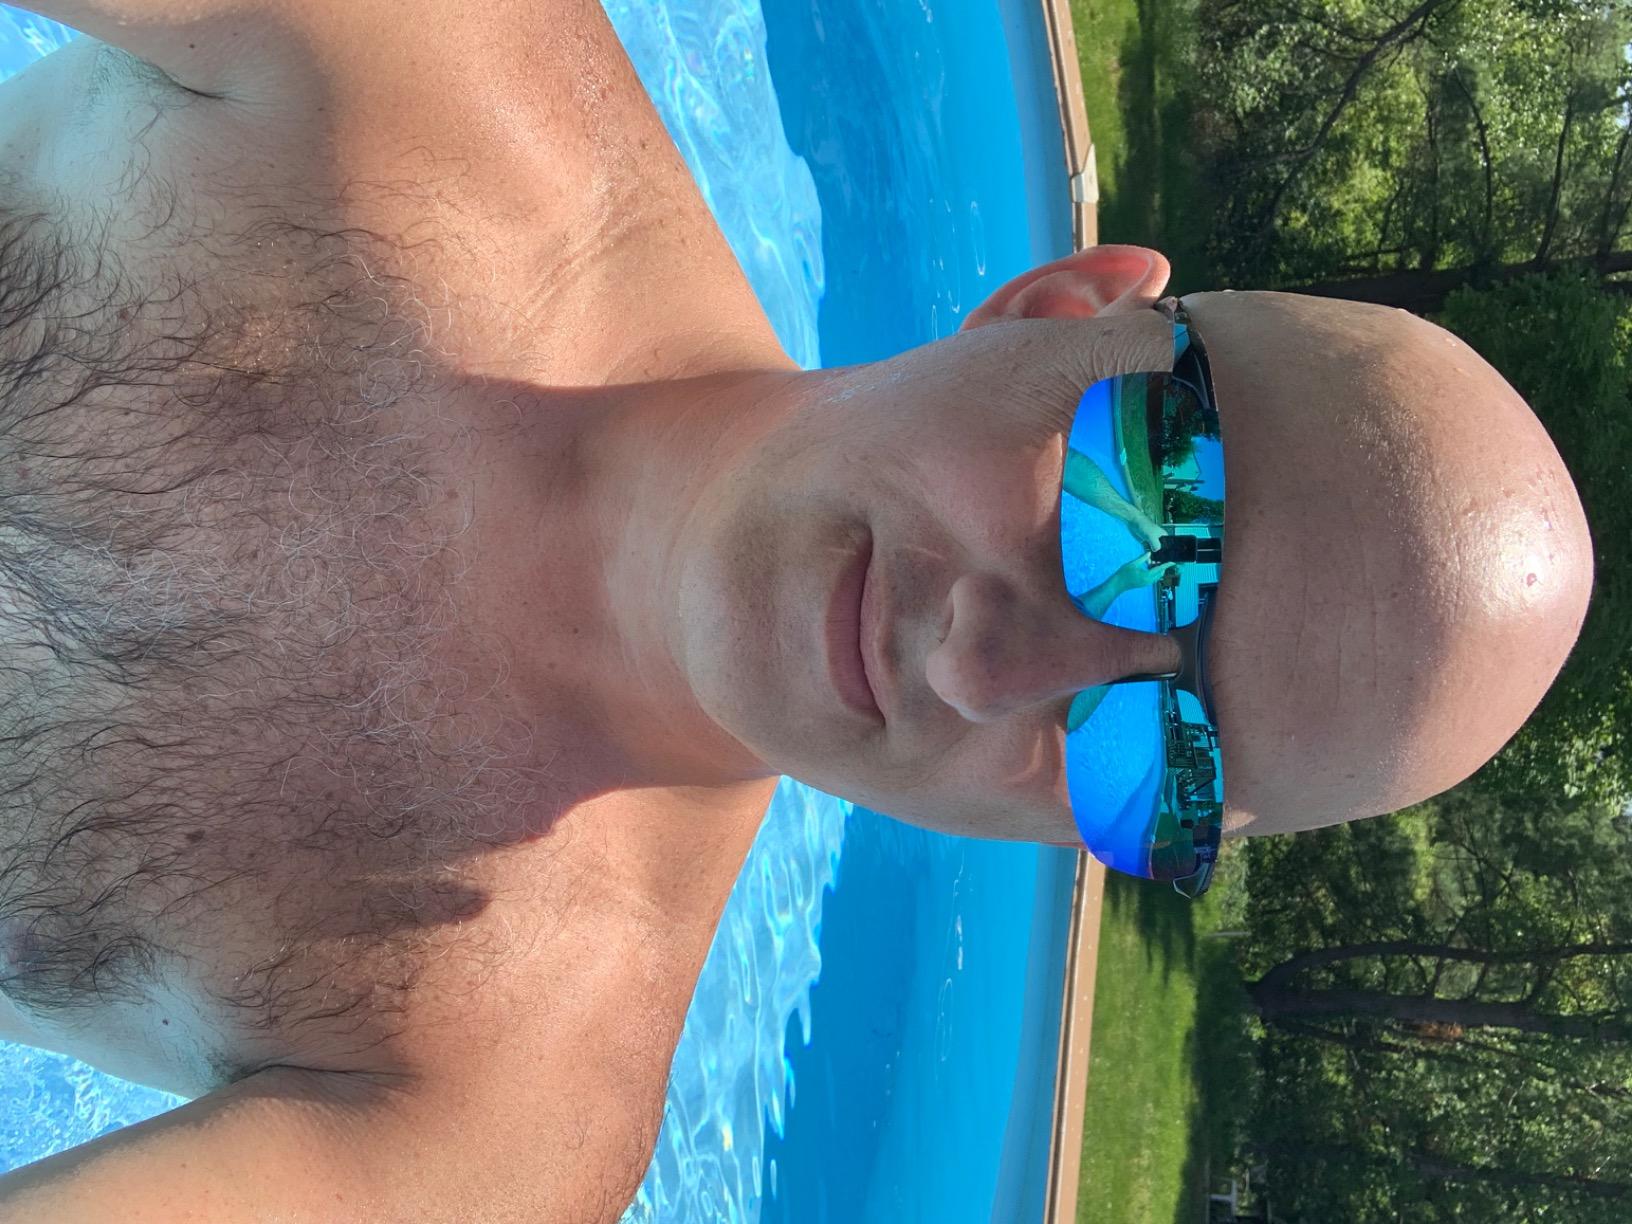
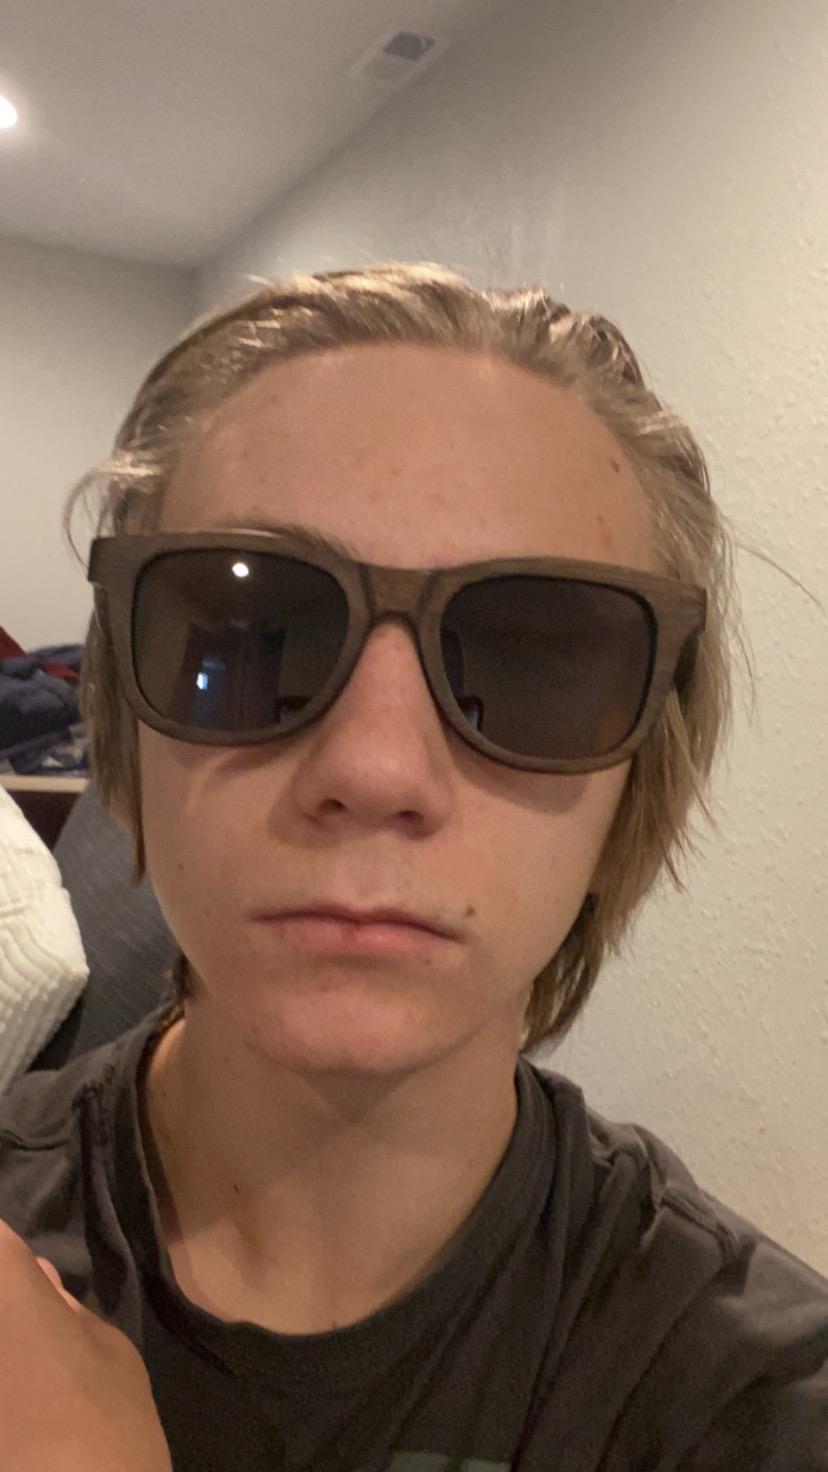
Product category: accessories_sunglasses
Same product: no